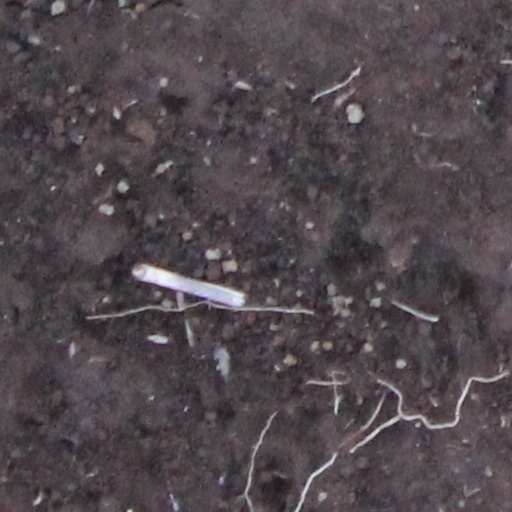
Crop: wheat